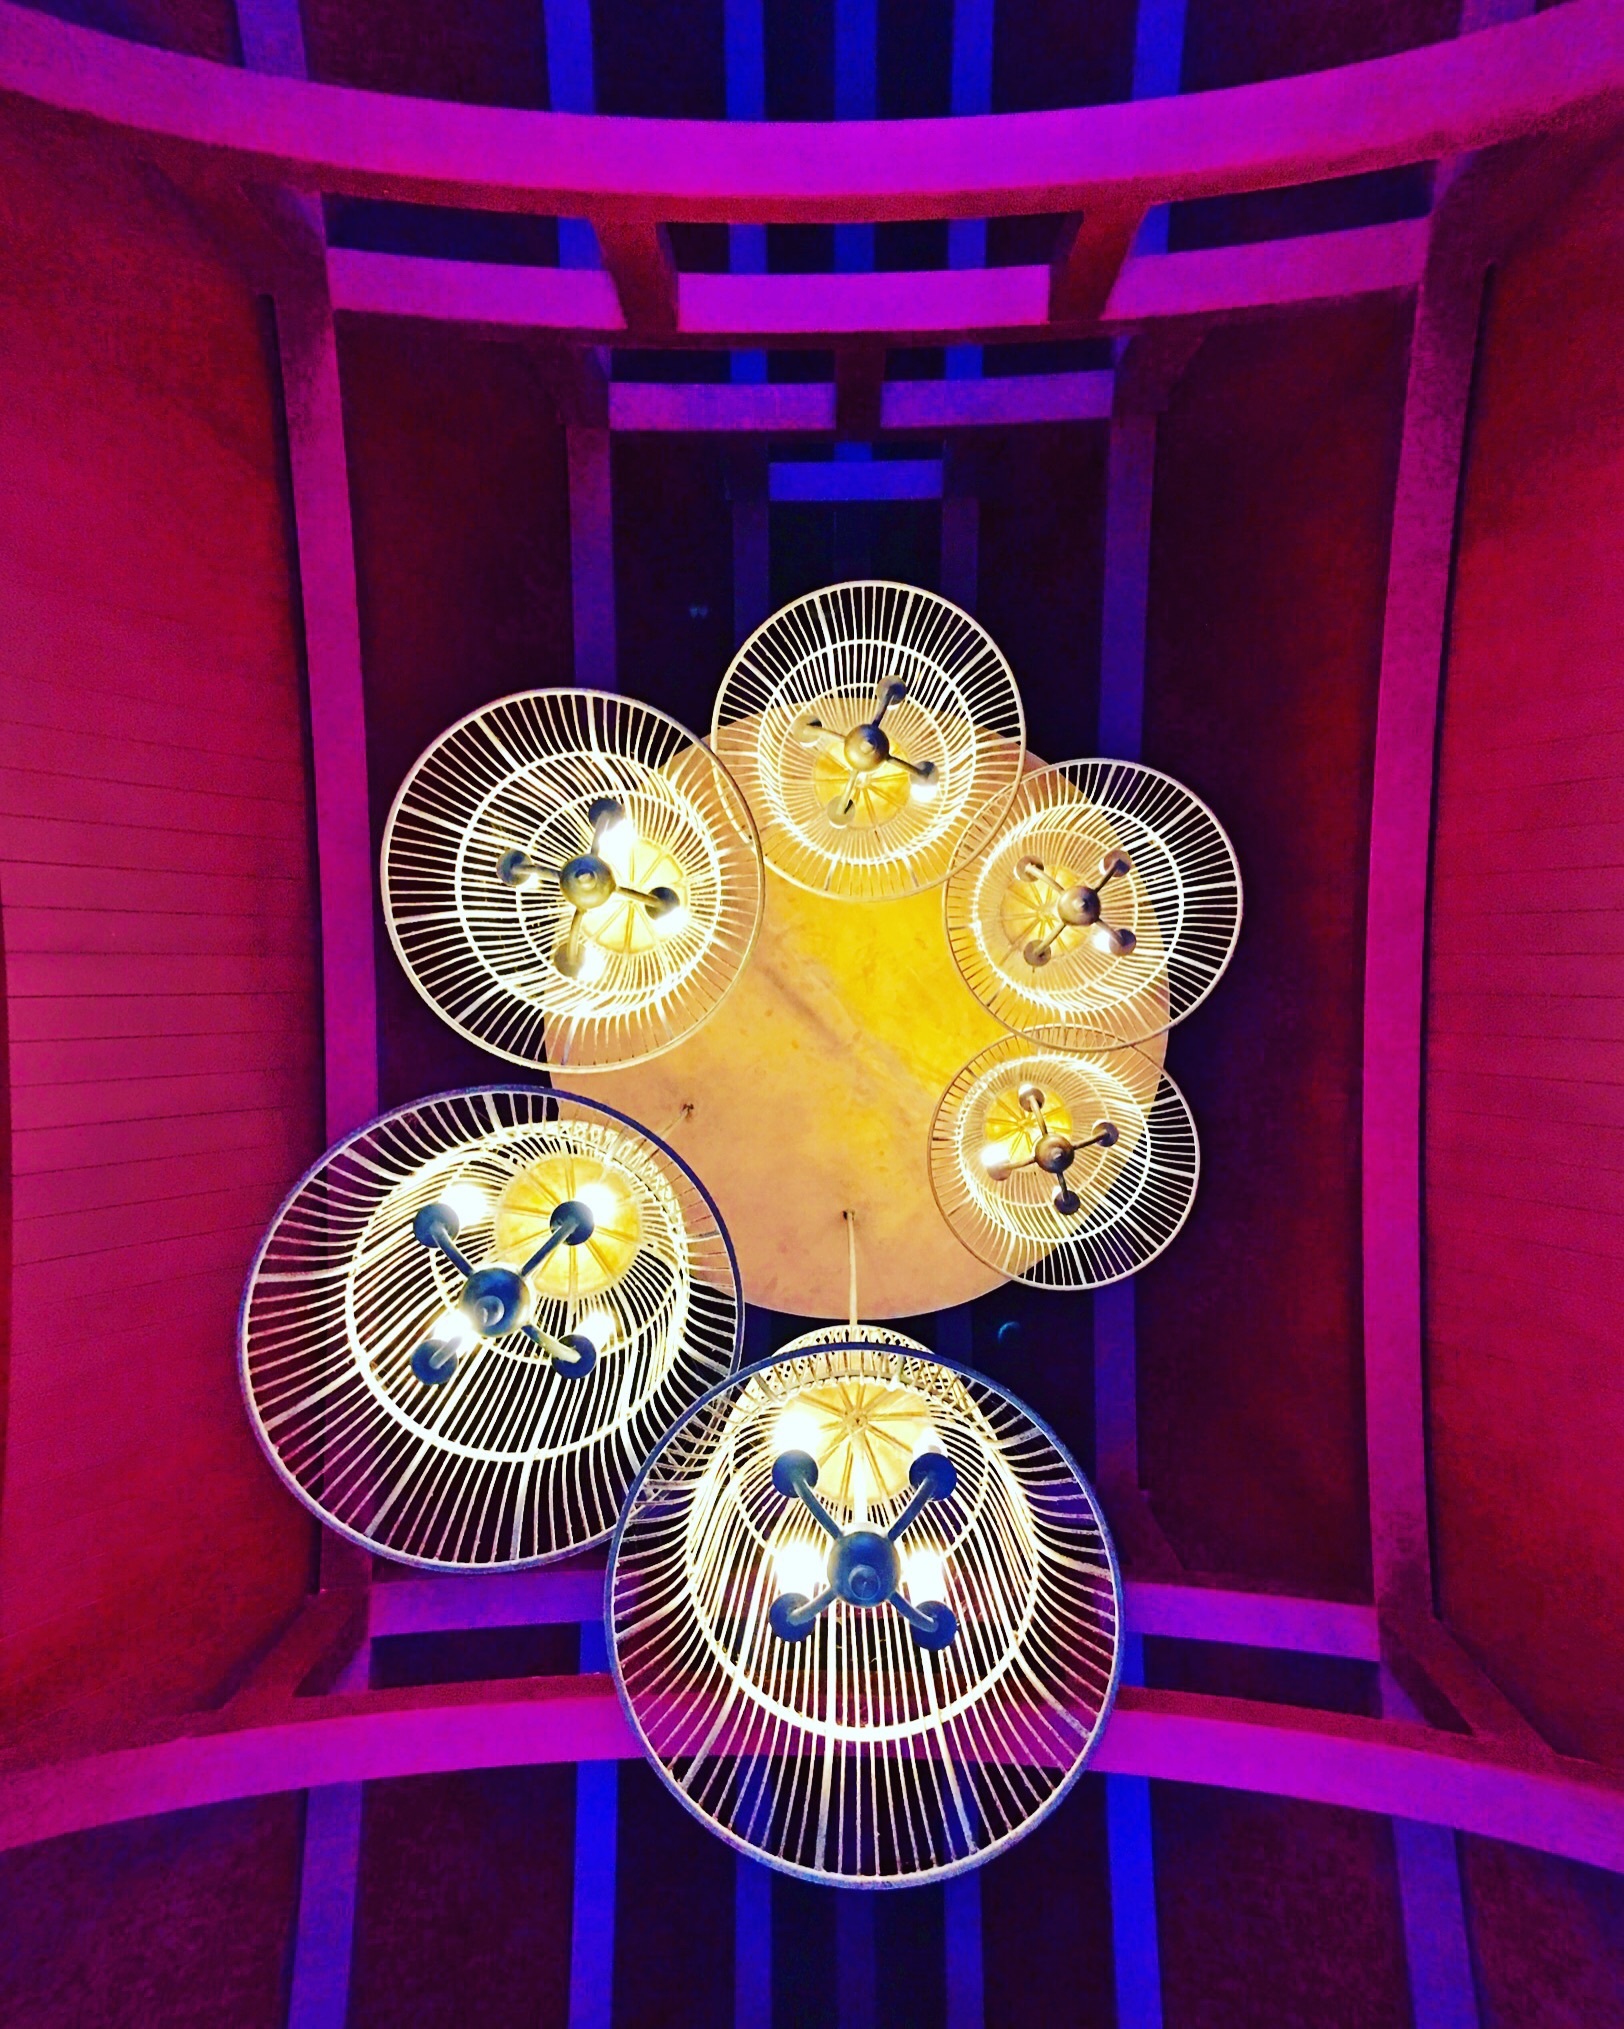
glass, color, lighting, disco